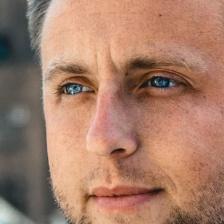
Label: faces